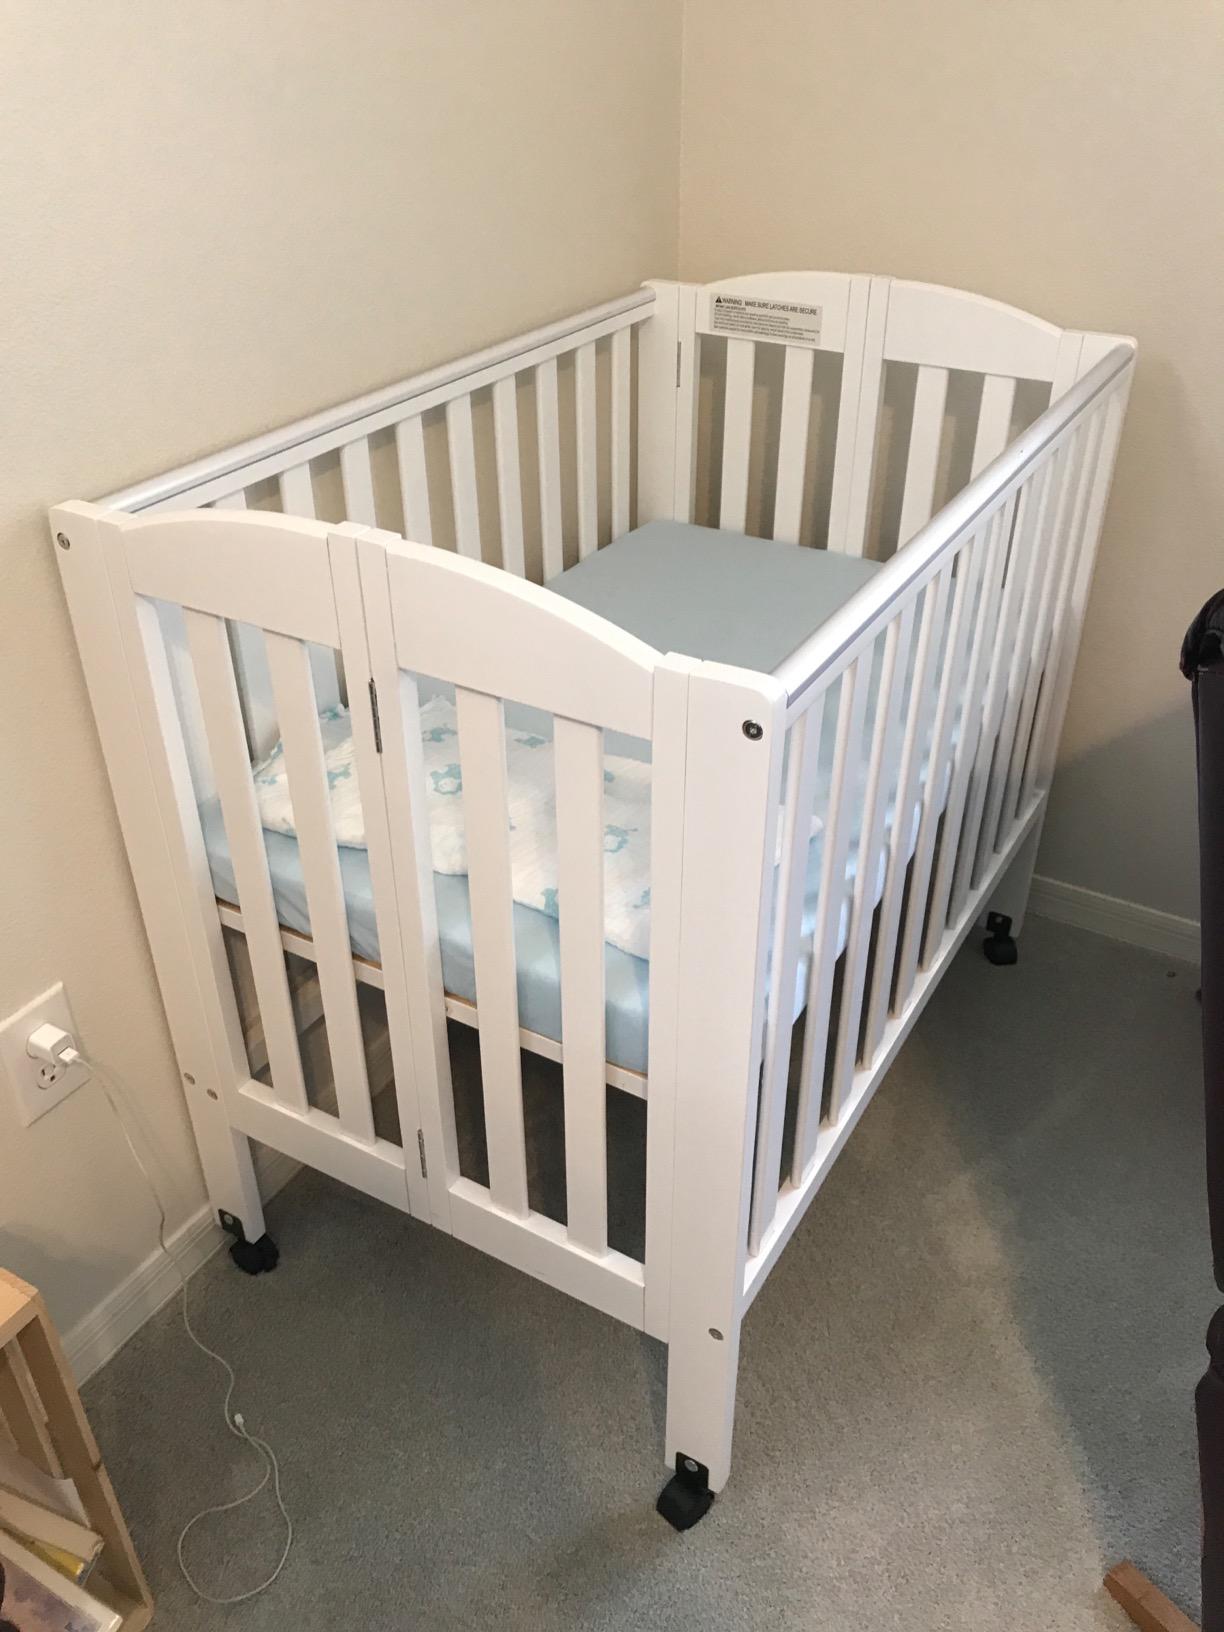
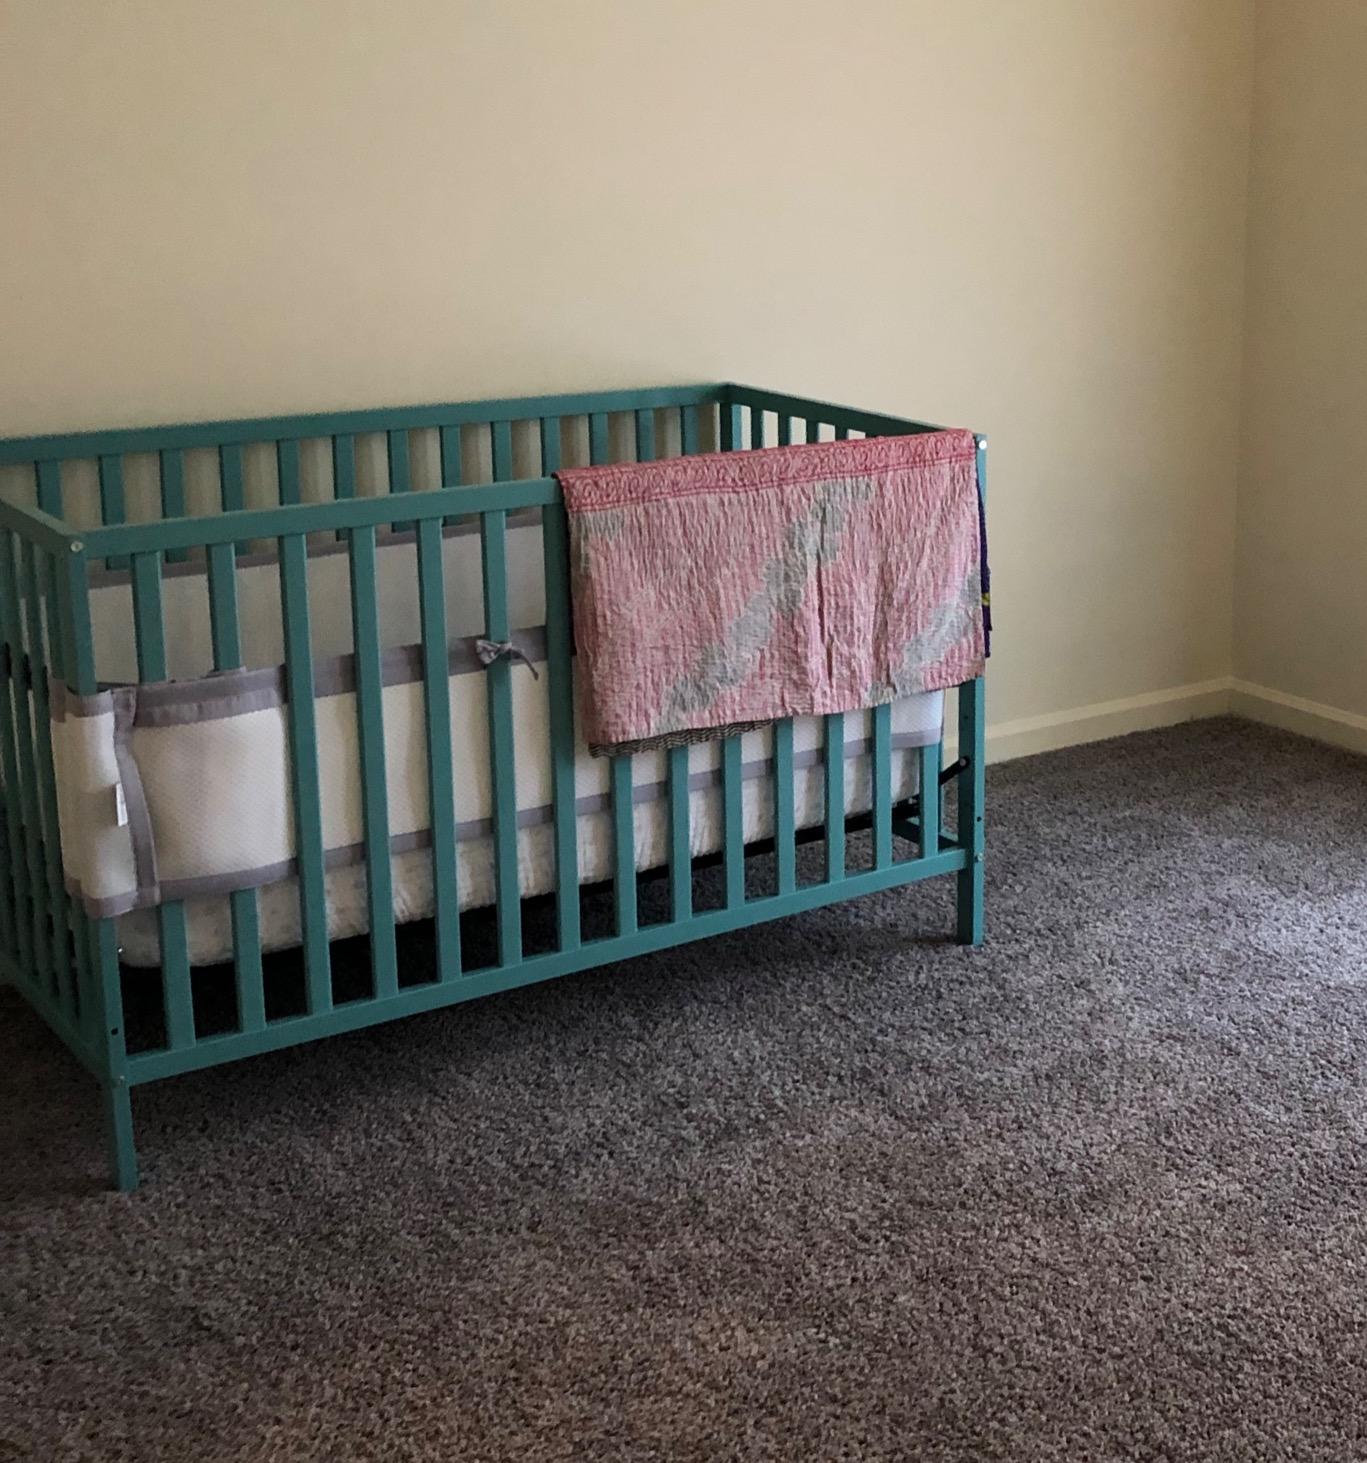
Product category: products_crib
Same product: no